Flair (horse)

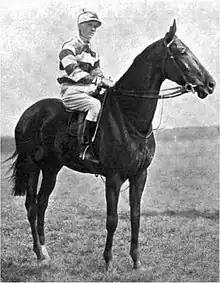
Flair with jockey Bernard Dillon in 1906.

Flair (1903 – 1923) was a British Thoroughbred racehorse and broodmare. After finishing fourth on her debut in July 1905 she was undefeated in her four subsequent races. She was the dominant two-year-old of either sex in England in the autumn of 1905, beating male opposition to take the Imperial Produce Stakes, Middle Park Plate and Free Handicap. In the following spring, she was a very easy winner of the 1000 Guineas and was strongly fancied for the Epsom Derby before her racing career was ended by injury. Her record as a broodmare was disappointing.